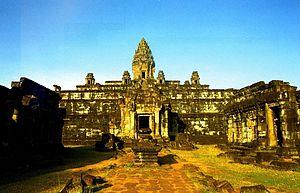
Le Bakong est le temple d'état d'Indravarman Iᵉʳ, consacré en 881.
"L'Empire khmer, officiellement l’empire d'Angkor, était une des puissances dominantes de la péninsule indochinoise du IXᵉ au XIIIᵉ siècle. L'Empire succède au royaume de Chenla, et sa fondation est datée conventionnellement en 802, lorsque le roi Jayavarman II se déclare Chakravartin, ""Roi des rois"". Il prend fin avec la prise d'Angkor par les Siamois au XIVᵉ siècle. Le royaume du Cambodge lui succède alors, dans des frontières considérablement réduites.